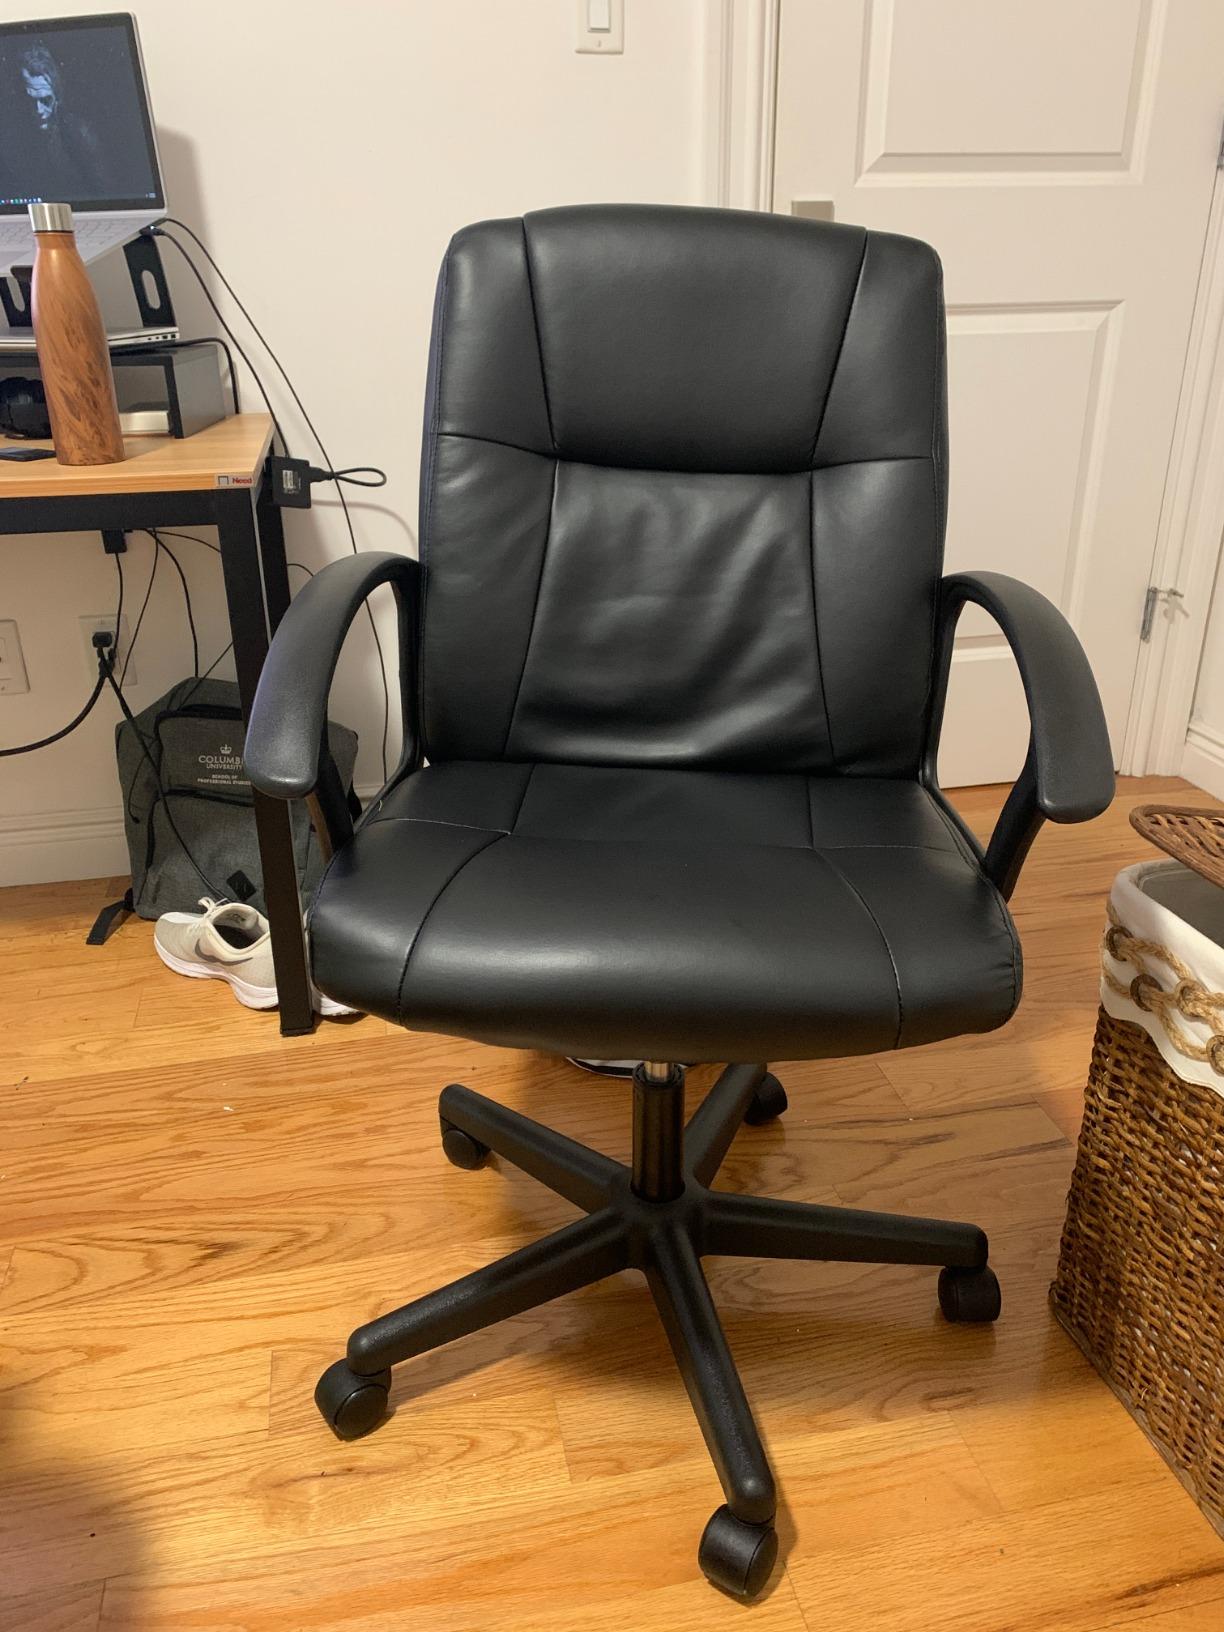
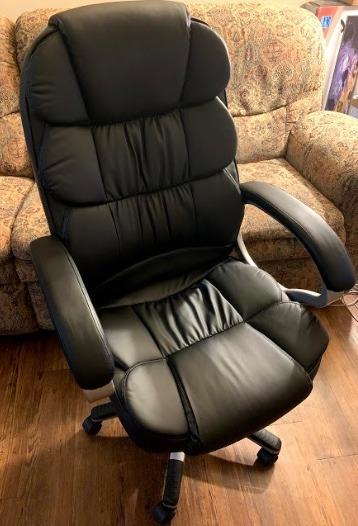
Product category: items_chair
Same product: no